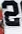
Number: 2